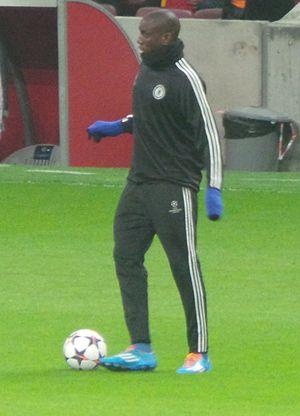
Demba Ba, né le 25 mai 1985 à Sèvres, est un footballeur international sénégalais qui évolue au poste d'attaquant à l'İstanbul Başakşehir.